FN Minimi

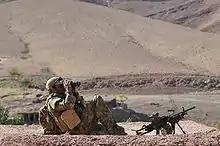
Australian special forces soldier with a Minimi 7.62 TR Sliding Butt in Afghanistan, 2009

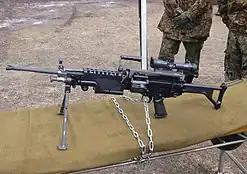
MINIMI 5.56mm machine gun (with direct sight scope) employed by the Japan Ground Self-Defense Force

The M249 version of the Minimi was adopted by the US military in 1982; since 1984, production for the US military has been carried out entirely in the US by a local subsidiary, FN Manufacturing LLC in South Carolina.